Non-cooperation movement (1971)

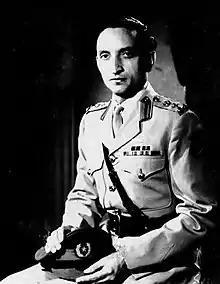
Sahebzada Yakub Khan acted as Governor of East Pakistan from 2 to 4 March

Curfew was lifted from the provincial capital. But Martial Law No. 113 was issued in the district and hill tracts area in Chittagong. East Pakistani artists and journalists joined the movement. On this day, Abdul Hamid Khan Bhashani, the president of National Awami Party, demanded the rights of the people of this country based on the Lahore Resolution of 1940. Sahibzada Yakub Khan, the chief martial law administrator of East Pakistan, resigned as the situation deteriorated.